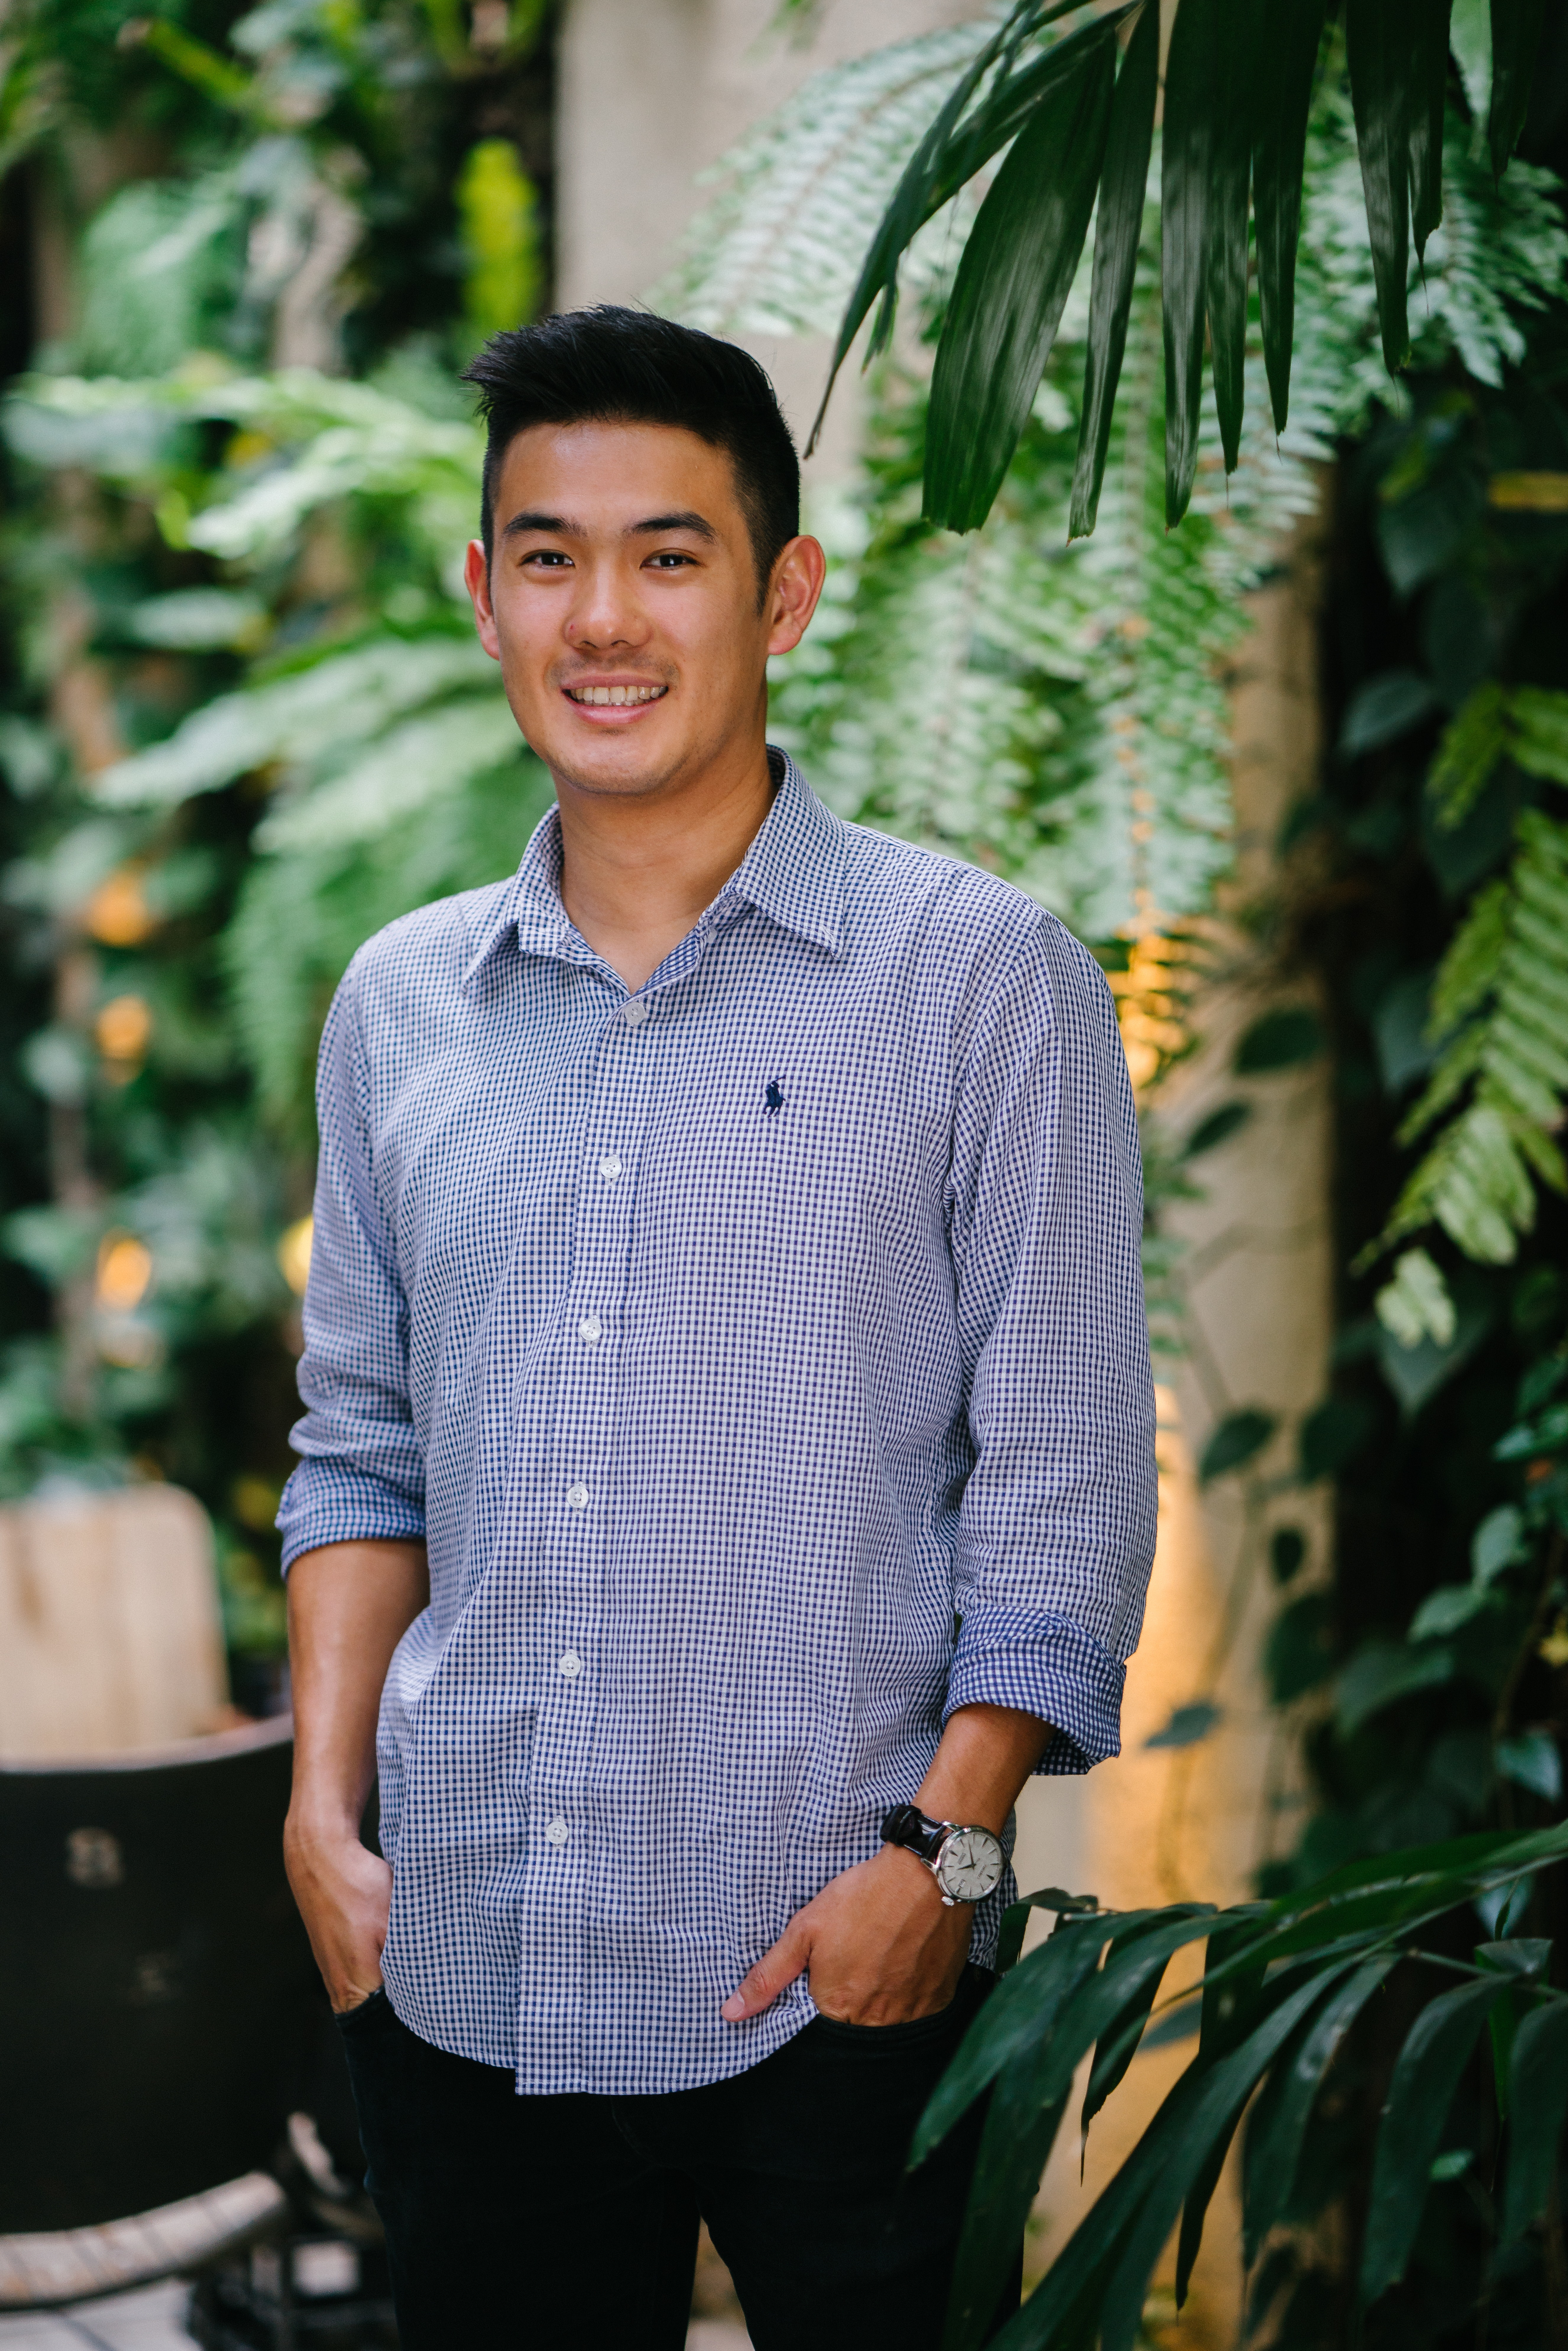
botany, adaptation, smile, plant, vacation, sleeve, dress shirt, t shirt